Irish language

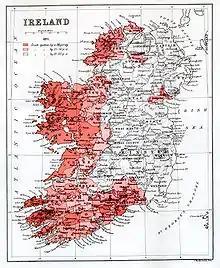
The distribution of the Irish language in 1871

The change was characterised by diglossia (two languages being used by the same community in different social and economic situations) and transitional bilingualism (monoglot Irish-speaking grandparents with bilingual children and monoglot English-speaking grandchildren). By the mid-18th century, English was becoming a language of the Catholic middle class, the Catholic Church and public intellectuals, especially in the east of the country. Increasingly, as the value of English became apparent, parents sanctioned the prohibition of Irish in schools. Increasing interest in emigrating to the United States and Canada was also a driver, as fluency in English allowed the new immigrants to get jobs in areas other than farming. An estimated one quarter to one third of US immigrants during the Great Famine were Irish speakers.